Timeline of motor vehicle brands

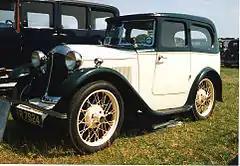
1931 Austin 7 Swallow saloon

USA: De Vaux, Hoffman (Detroit automobile)